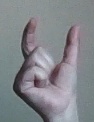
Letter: nun